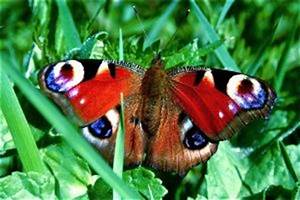
Label: farfalla